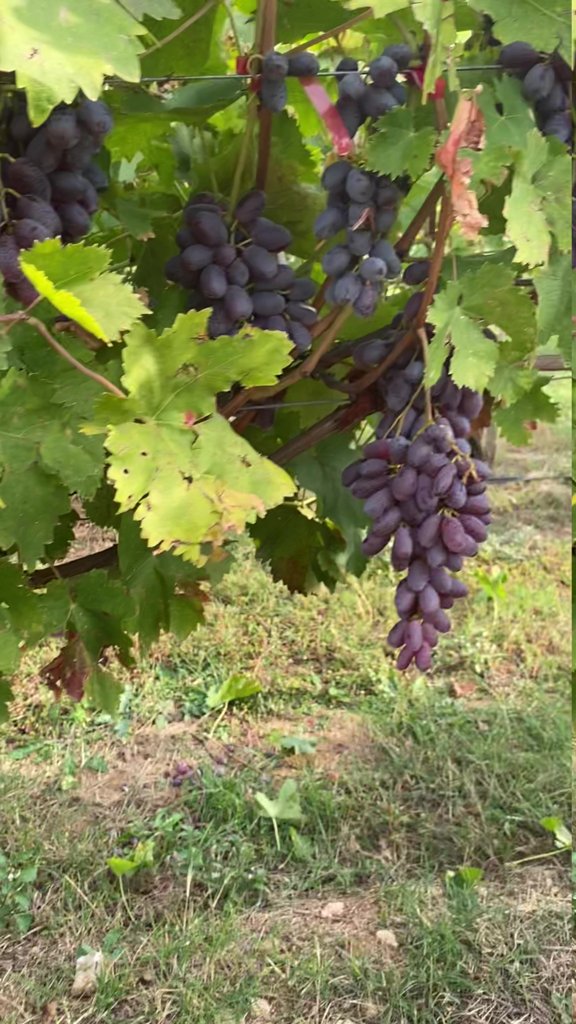
Berries visible: 123
Grape clusters: 7